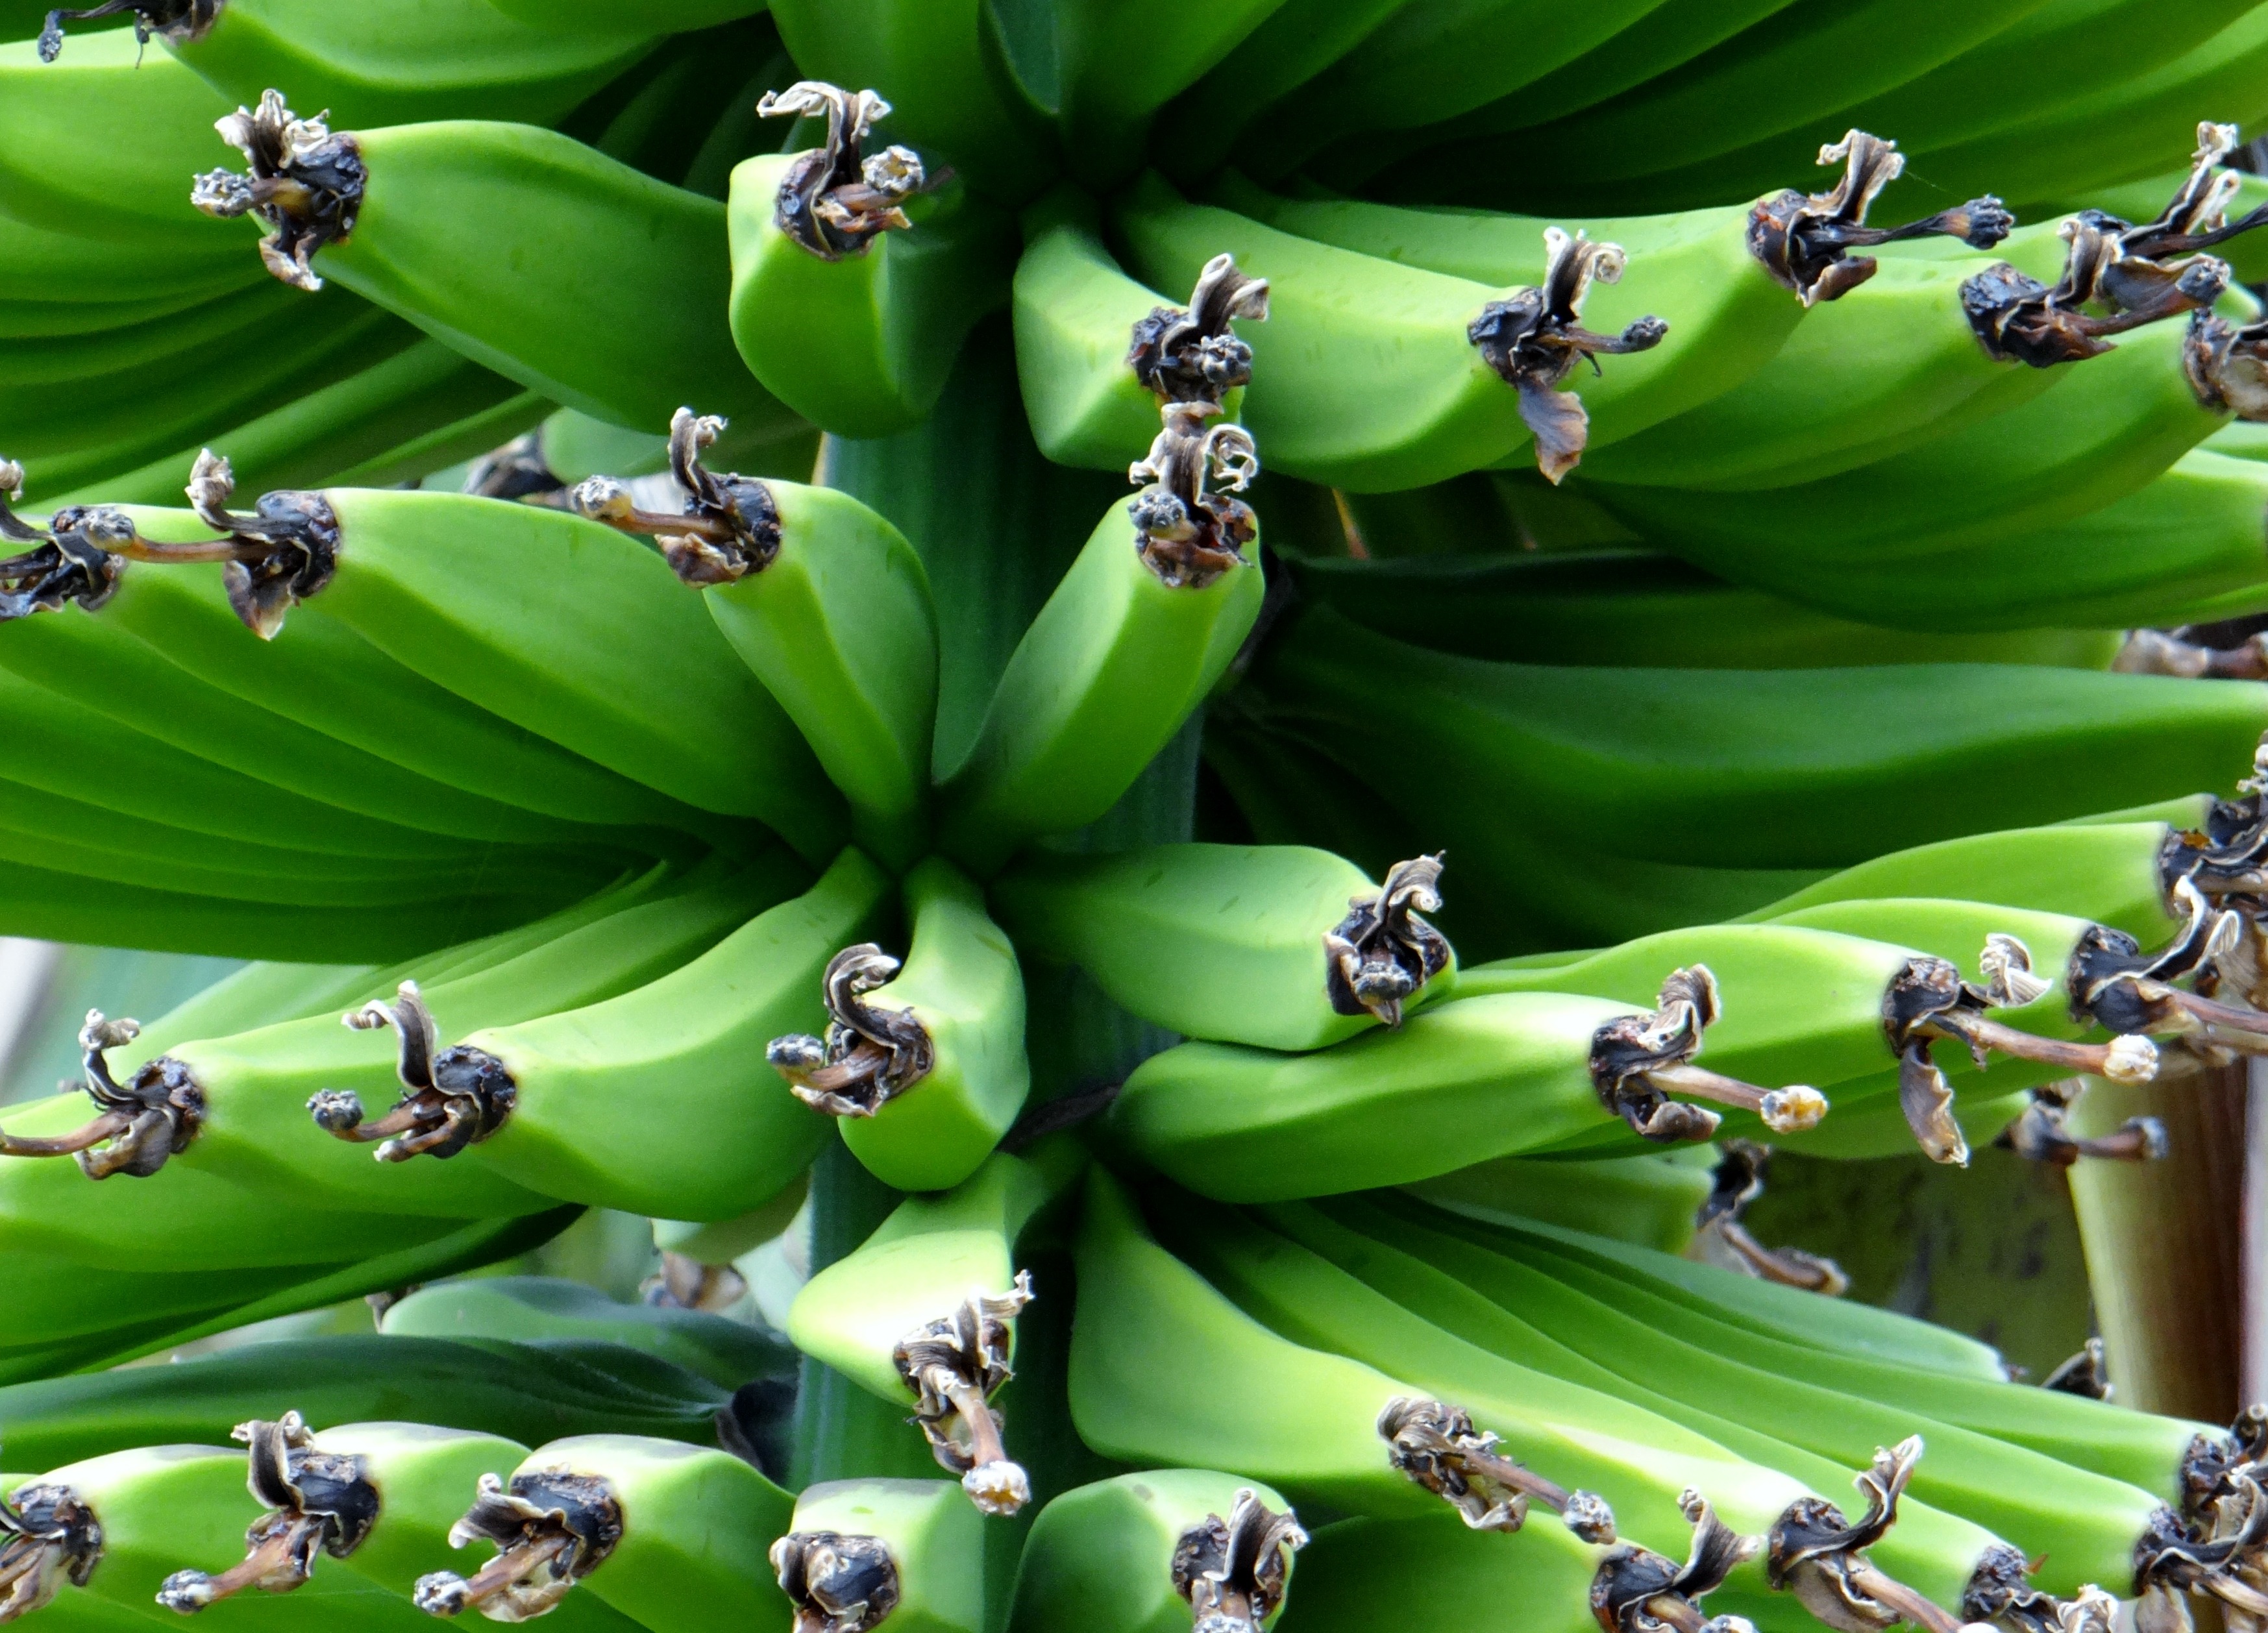
plant, fruit, leaf, flower, food, green, farming, produce, botany, agriculture, banana, healthy, flora, bananas, fruits, vitamins, flowering plant, plant stem, land plant, arecales, banana family